List of dangerous snakes

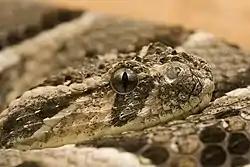
Puff adder ("Bitis arietans")

The rinkhals ("Hemachatus haemachatus") is not a true cobra in that it does not belong to the genus "Naja". However, it is closely related to the true cobras and is considered to be one of the true spitting cobras. The venom of this species is less viscous than that of other African elapids, naturally, as thinner fluid is easier to spit. However, the venom of the rinkhals is produced in copious amounts. Average venom yield is 80–120 mg and the murine is 1.1–1.6 mg/kg SC with an estimated lethal dose for humans of 50–60 mg. Actual bites from this species are fairly rare, and deaths in modern times are so far unheard of. Local symptoms of swelling and bruising is reported in about 25% of cases. General symptoms of drowsiness, nausea, vomiting, violent abdominal pain and vertigo often occur, as does a mild pyrexial reaction. Neurotoxic symptoms are however rare and have only included diplopia and dyspnoea. Ophthalmia has been reported, but has not caused as severe complications as in some of the spitters in the genus "Naja" (especially "N. nigricollis" and "N. mossambica").